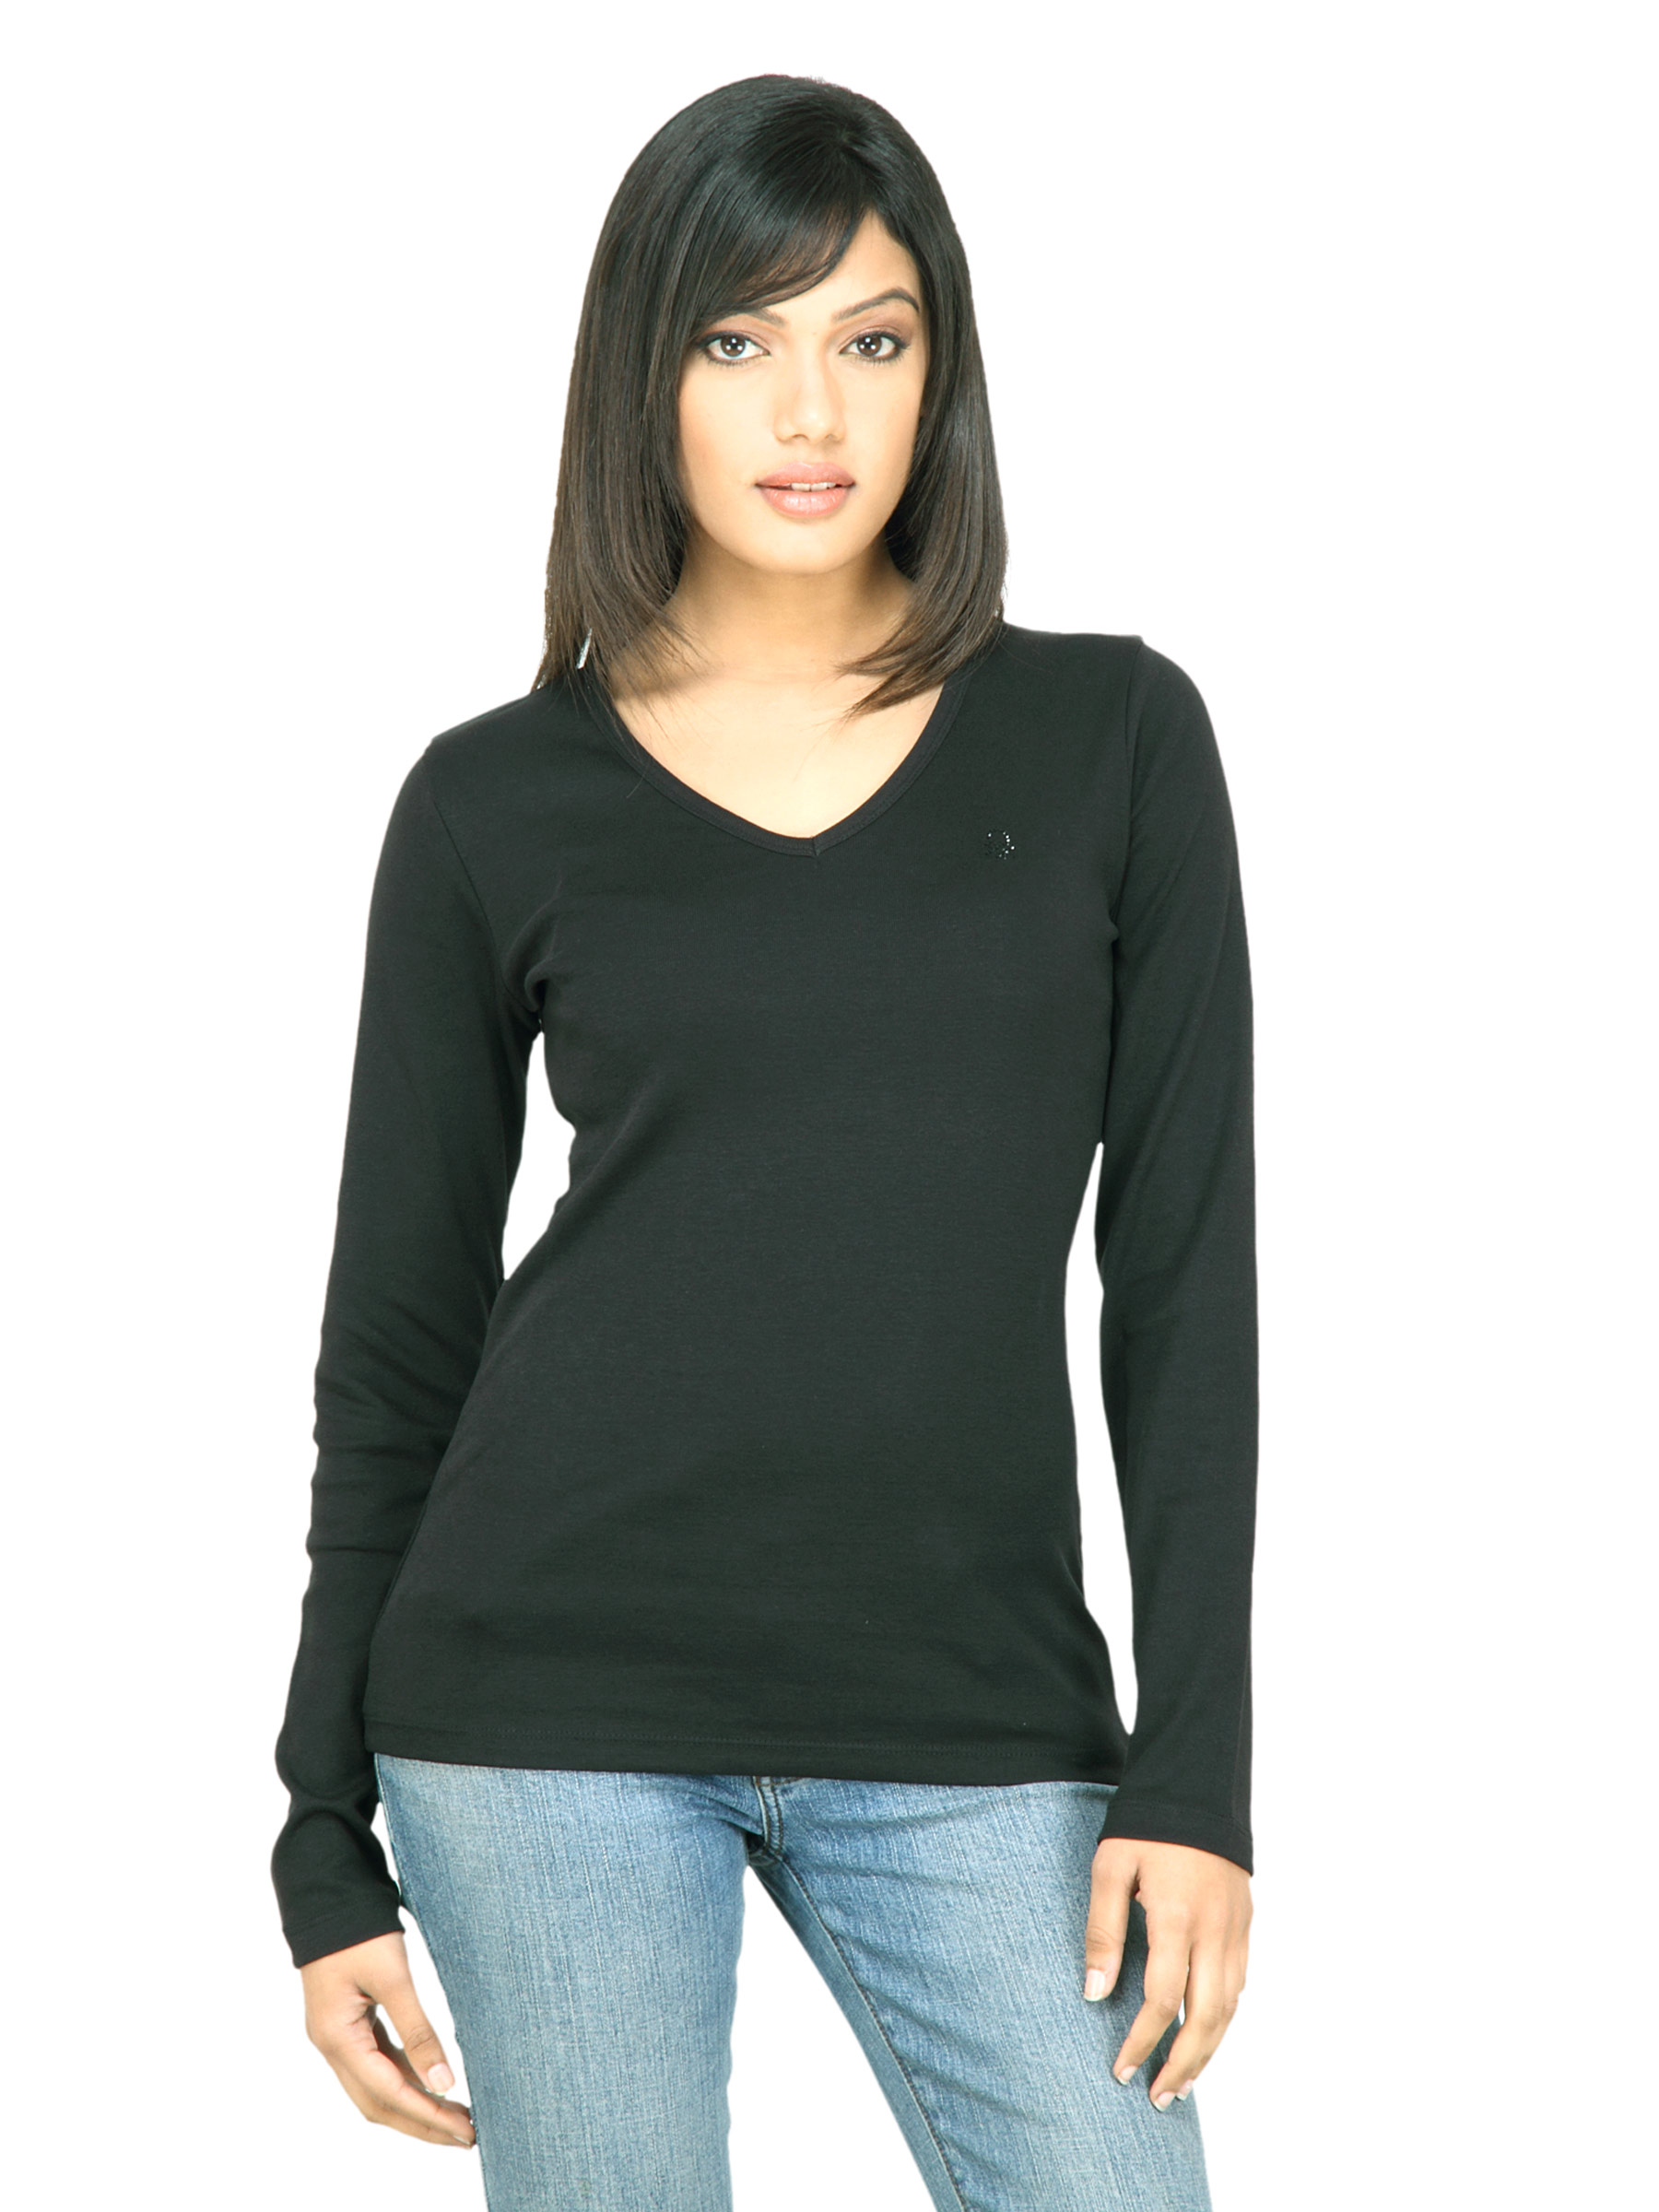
United Colors of Benetton Women Solid Black Top
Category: Apparel / Topwear / Tops
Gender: Women
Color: Black
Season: Summer 2011
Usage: Casual